Electrology

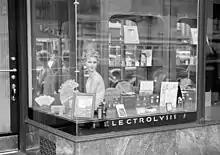
A beauty store advertising electrolysis hair removal, circa 1938

Electrology is the practice of electrical hair removal to permanently remove human hair from the body. Electrolysis is the actual process of removing hair using electricity.